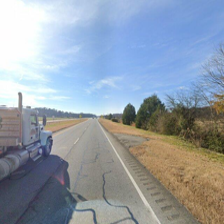
Label: streetView